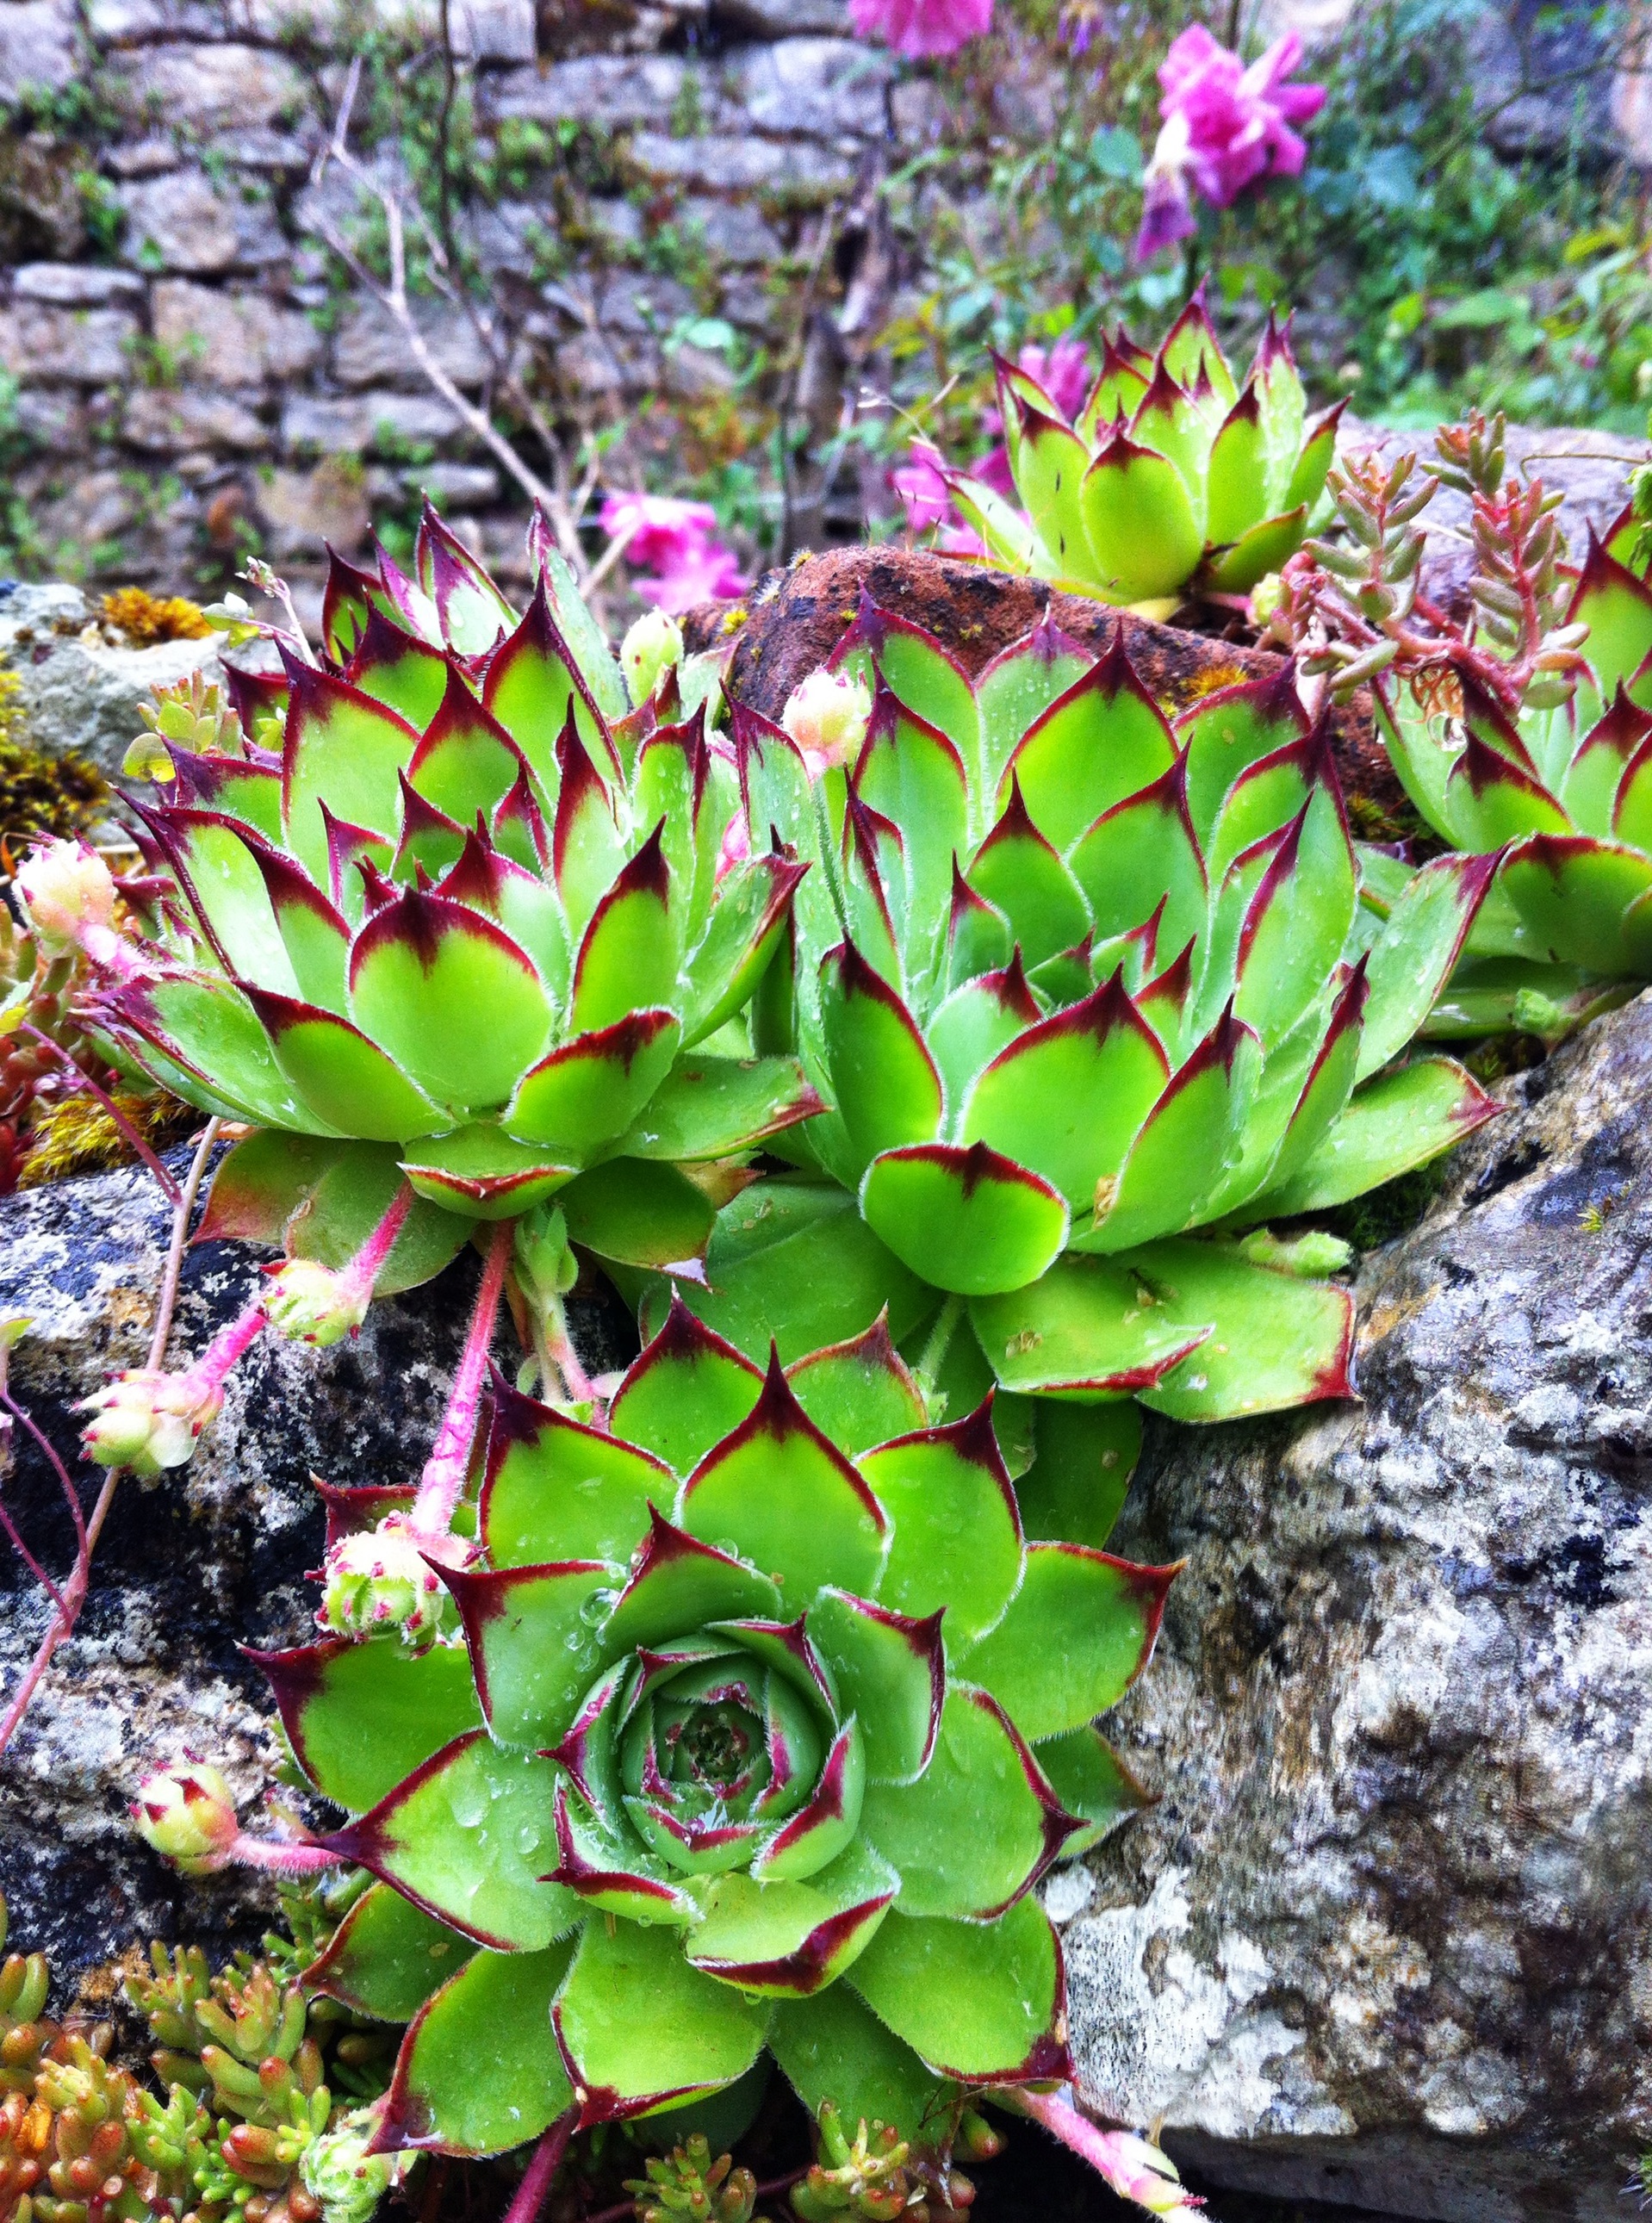
nature, plant, leaf, flower, botany, garden, flora, botanical garden, flowering plant, houseleek, rock plant, land plant